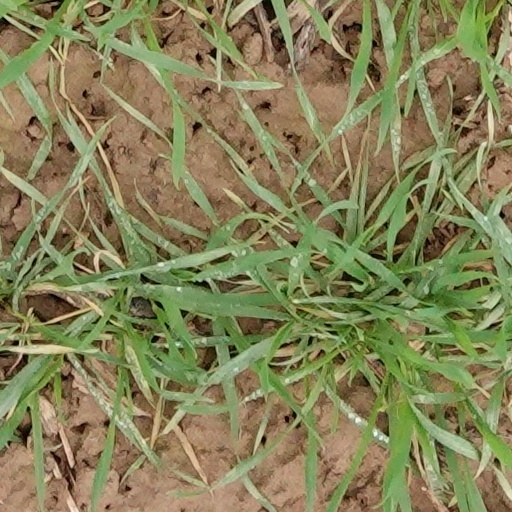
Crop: wheat